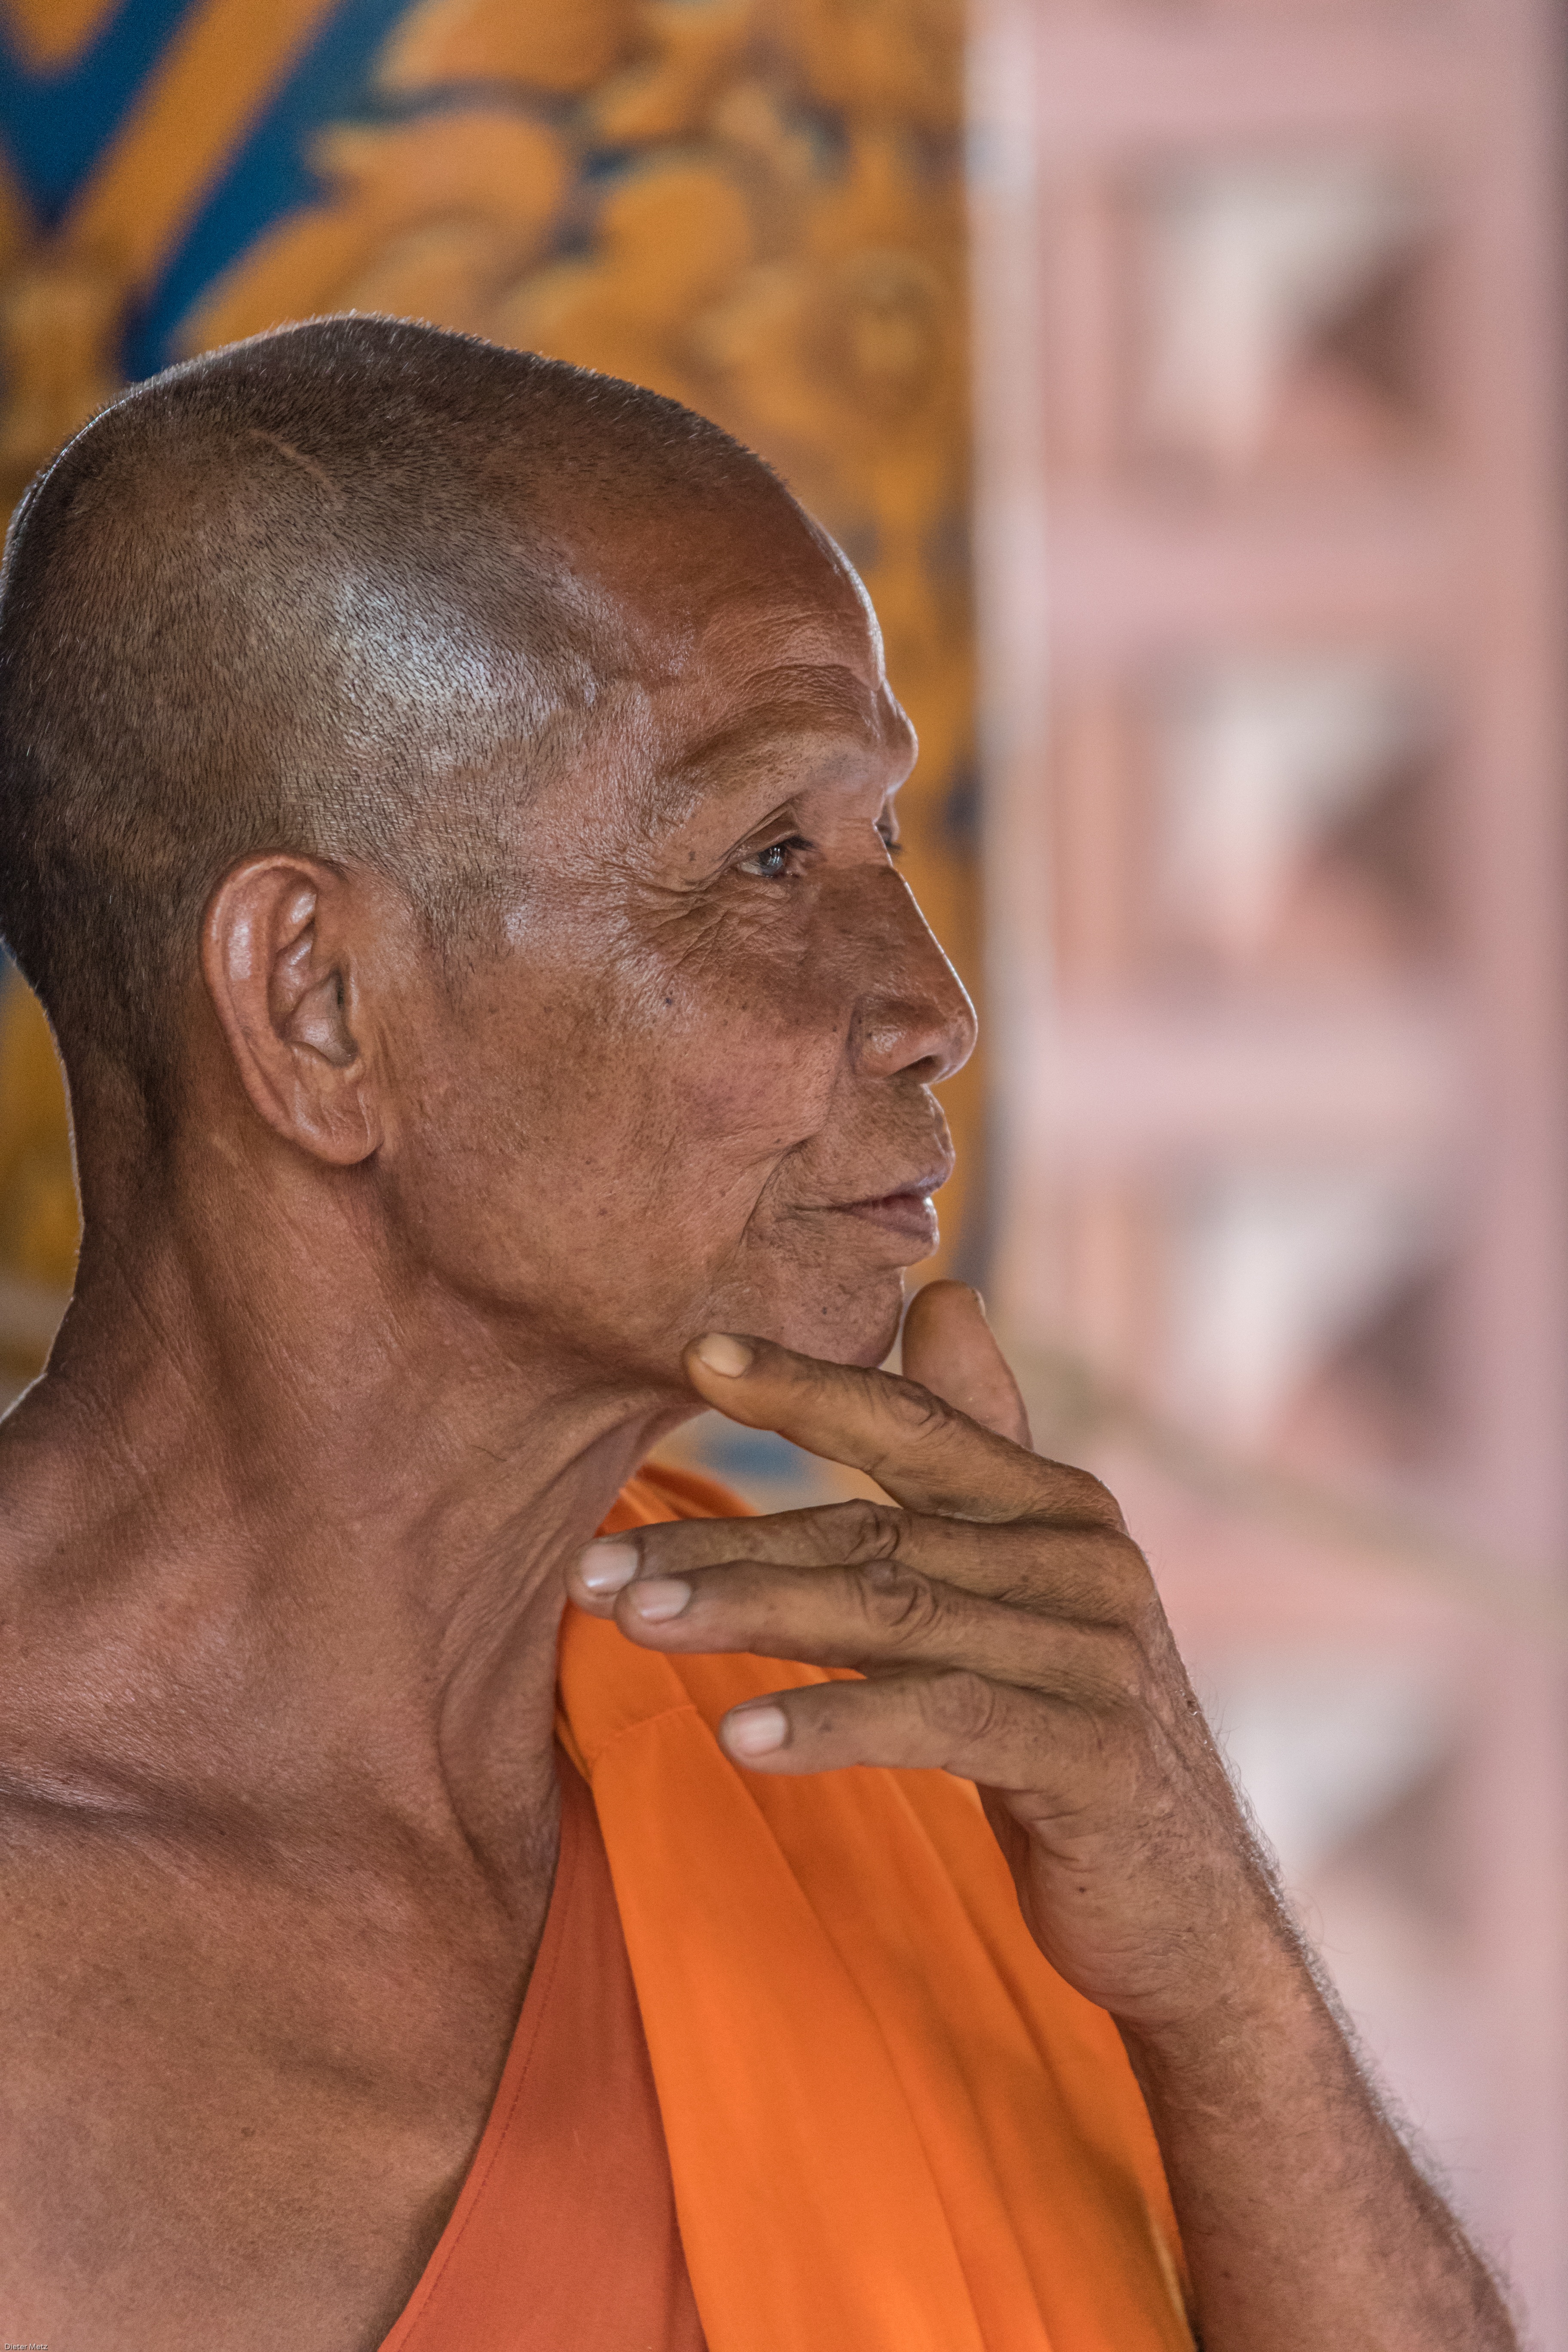
man, person, people, male, portrait, color, monk, buddhist, buddhism, religion, asia, muscle, senior citizen, close up, face, meditation, temple, faith, head, holy, enlightenment, kambotscha